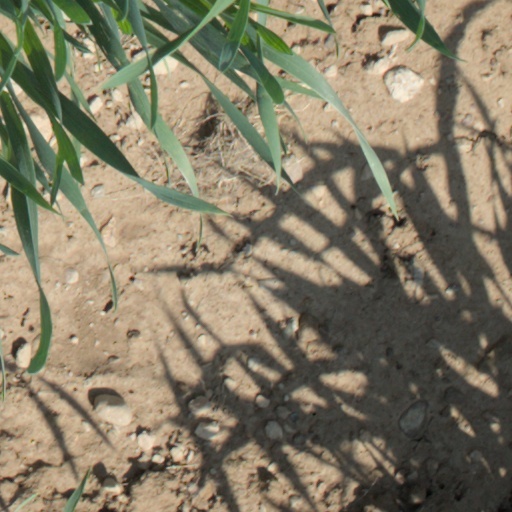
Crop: wheat